San Francisco de Yuruaní

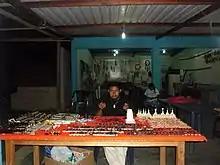
Shop in San Francisco de Yuruaní

The town's economy relies almost entirely on tourism, mainly coming from Brazil.